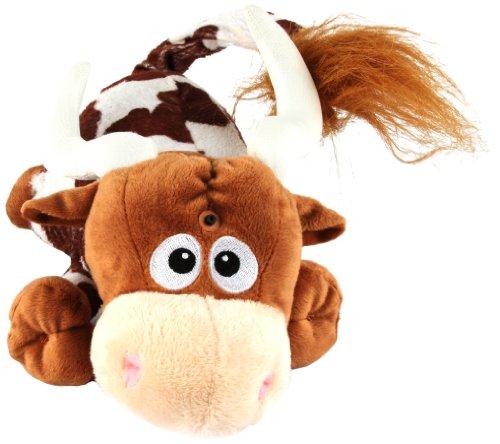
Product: Chuckle Buddies Longhorn Electronic Plush
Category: Toys & Games | Stuffed Animals & Plush Toys | Plush Puppets
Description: World Famous Chuckle Buddies.
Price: $19.99
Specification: ProductDimensions:12x4.8x4.8inches|ItemWeight:14.4ounces|ShippingWeight:14.4ounces(Viewshippingratesandpolicies)|DomesticShipping:ItemcanbeshippedwithinU.S.|InternationalShipping:ThisitemcanbeshippedtoselectcountriesoutsideoftheU.S.LearnMore|ASIN:B004A2BBIO|Itemmodelnumber:FF10058|Manufacturerrecommendedage:36months-15years|Batteries:2AAAbatteriesrequired.